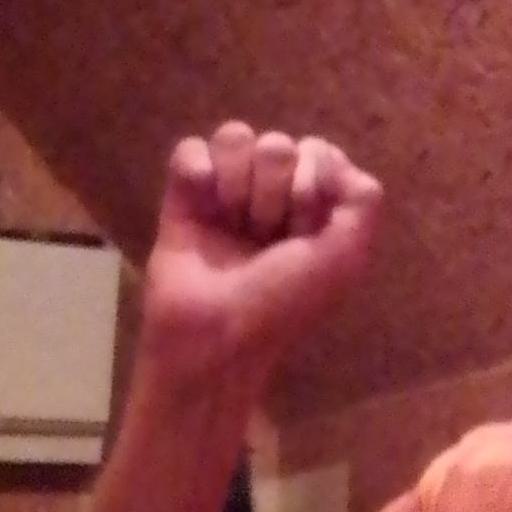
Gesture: fist